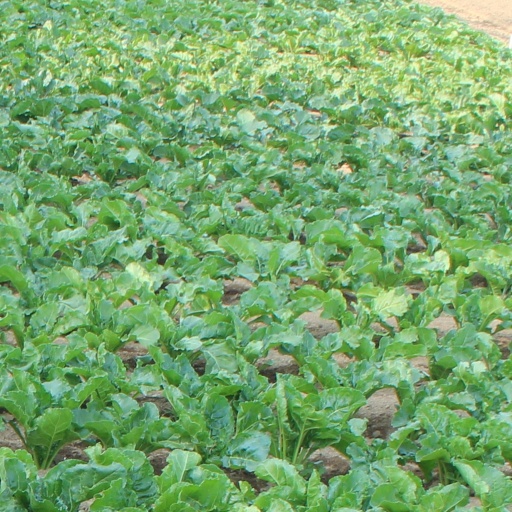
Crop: sugar beet